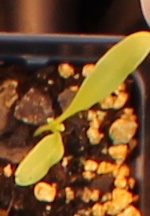
Label: Sugar beet